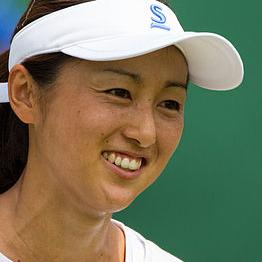
Age: 23